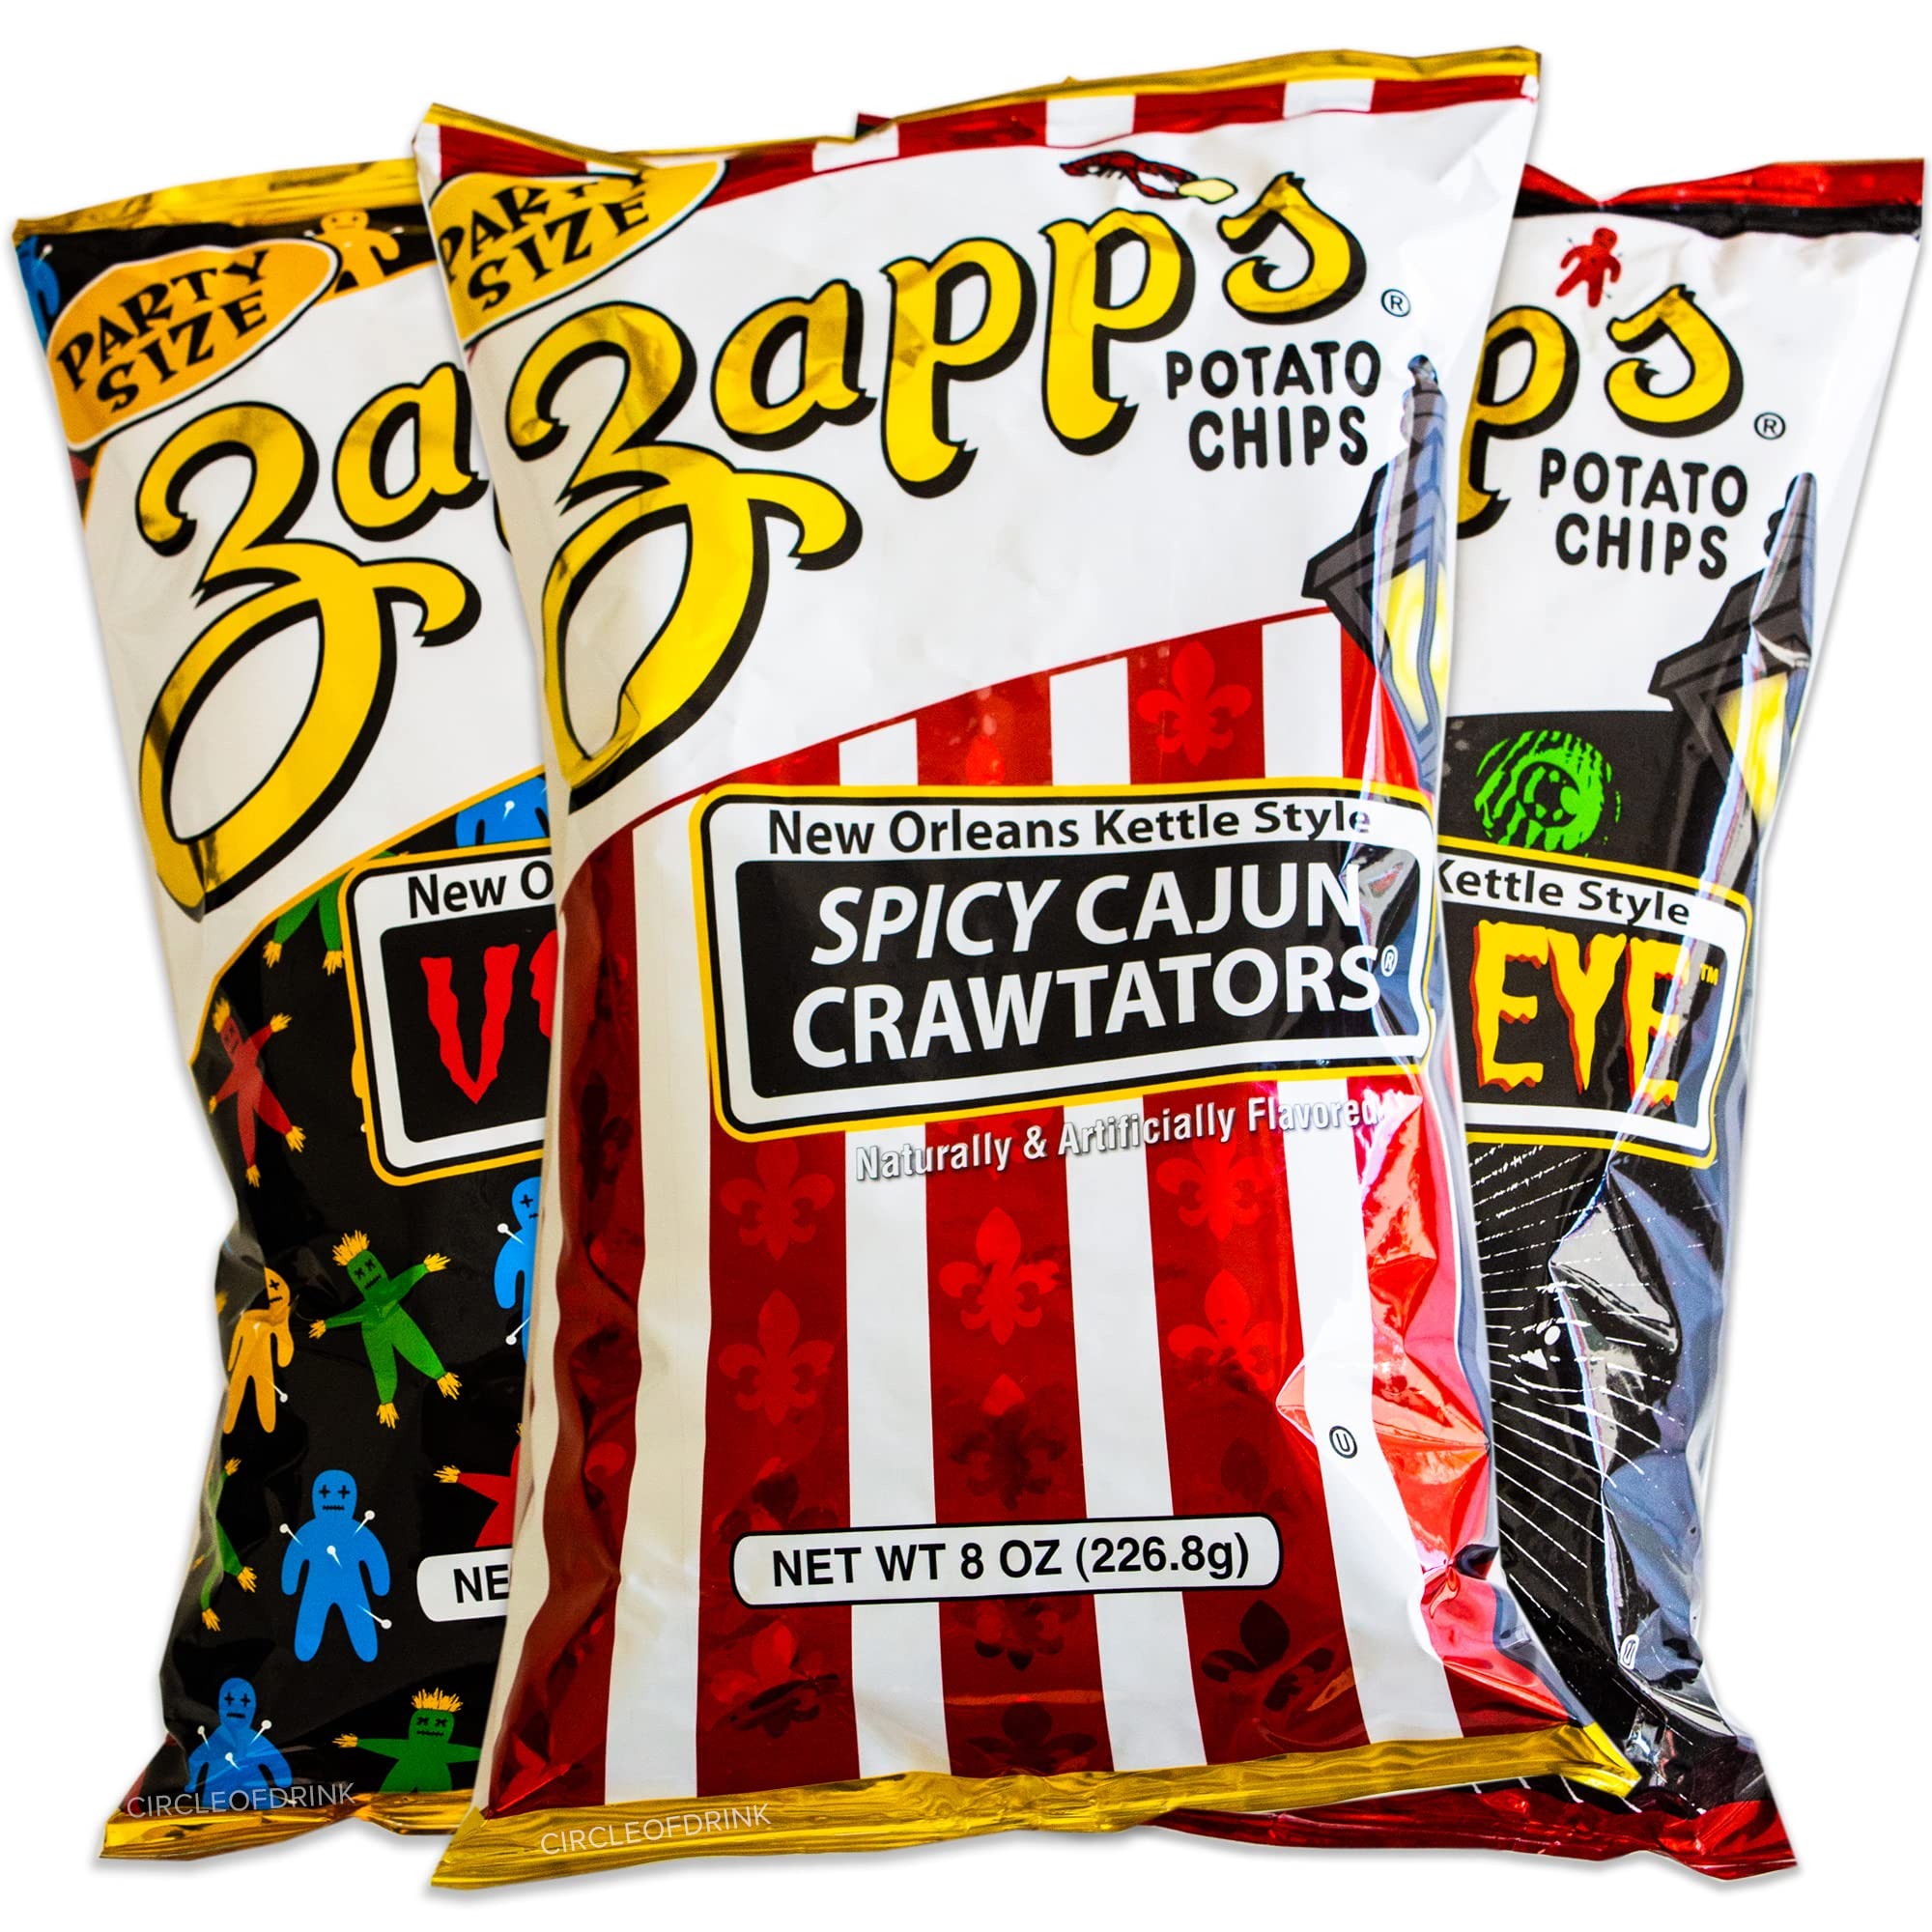
Item Name: Chips Variety Pack - Party Size - Voodoo (1, 8oz bag) - Spicy Cajun Crawtator (1, 8oz bag) - Evil Eye (1, 8oz bag) - New Orlean's Kettle Potato Chips - 3 Bags Total
Bullet Point 1: ULTIMATE ZAPPS CHIPS VARIETY - Try 3 of the most popular and amazing flavors from the famous New Orleans Style Kettle Chips with a unique set of flavors!
Bullet Point 2: GOURMET SELECTION - We've curated this special collection of Cracked Pepper, Spicy, Hot, Tangy, Salt and Vinegar, and Sweet kettle chips. This one is for the true chip connoisseur!
Bullet Point 3: FAMILY, OFFICE, PARTY - Delight your family or co-workers with this awesome chip variety. Chip connoisseurs will appreciate the selection.
Bullet Point 4: FRESHEST CHIPS FOR YOU - We ship the freshest and crispiest chips possible. If you ever have an issue, we'll make it right!
Bullet Point 5: CRUNCHY, KETTLE COOKED – New Orleans Kettle Style Potato chips are kettle cooked, one batch at a time. This process, combined with our premium ingredients, results in a crunchier, tastier potato chip that has a cult following!
Product Description: <b>Chips Variety Pack - Party Size - Voodoo (1, 8oz bag) - Spicy Cajun Crawtator (1, 8oz bag) - Evil Eye (1, 8oz bag) - New Orlean's Kettle Potato Chips - 3 Bags Total<b> <br><br> <b>Evil Eye Kettle Chips - (1, 8oz bag)<b> <br><br> Our Evil eye chips are subtle with mild heat, yet bursting with Flavor. Experience the essence of New Orleans with Evil eye. Try if you dare! <br><br> <b>Voodoo Chips (1, 8oz bag)<b> <br><br> Sweet, spicy and uniquely Cajun, Voodoo Chips will put a spell on your with their salt and vinegar flavor with just the right hint of smoky BBQ sweetness. <br><br> <b>Spicy Cajun Crawtators Kettle Style Potato Chips - Crunchy Chips with Spicy Kick - (1, 8oz bag)<b> <br><br> One of our original flavors, Cajun Crawtator chips have all the amazing flavor of a crawfish boil, including delicious seasoned salt and the spicy kick of cayenne pepper, packed into one single bite-sized chip.
Value: 24.0
Unit: Ounce

Price: 26.99